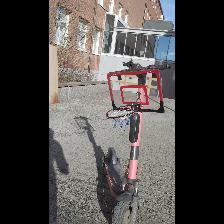
Label: NonHuman